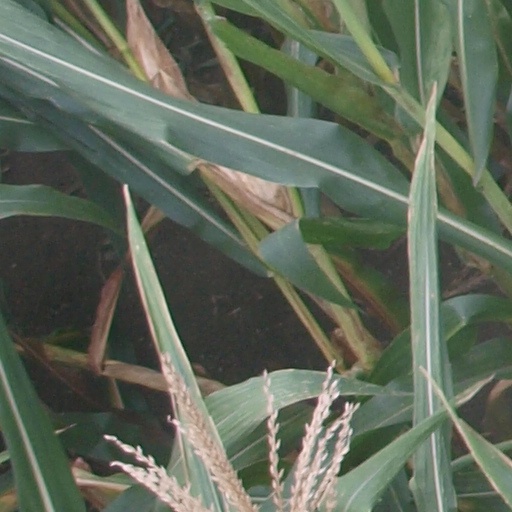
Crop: maize; corn